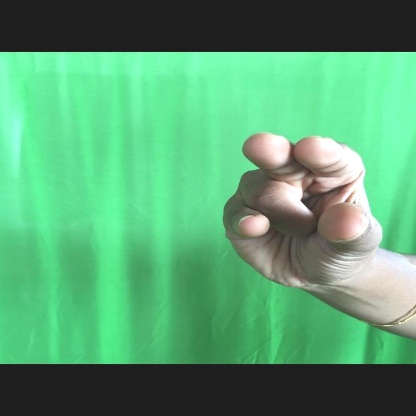
Mudra: Kangulam